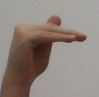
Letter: khaa